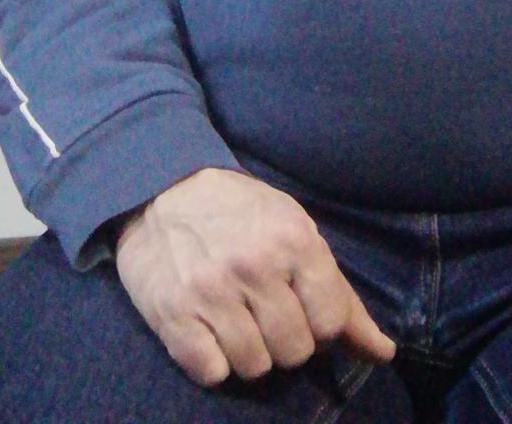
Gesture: no_gesture